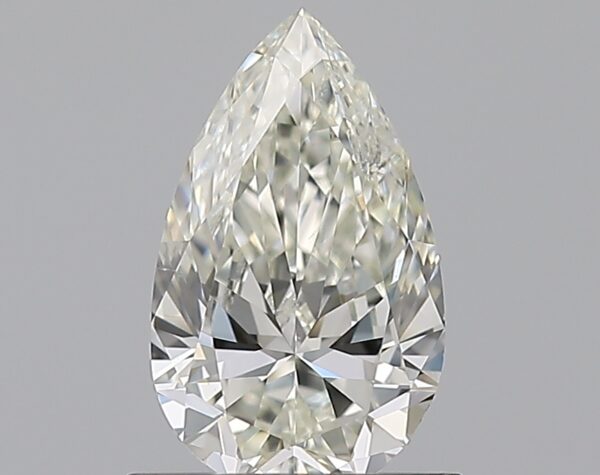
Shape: pear
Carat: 0.8
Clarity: SI1
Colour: J
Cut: EX
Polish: EX
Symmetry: VG
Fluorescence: N
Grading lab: GIA
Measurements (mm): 8.5 x 5.14 x 3.04